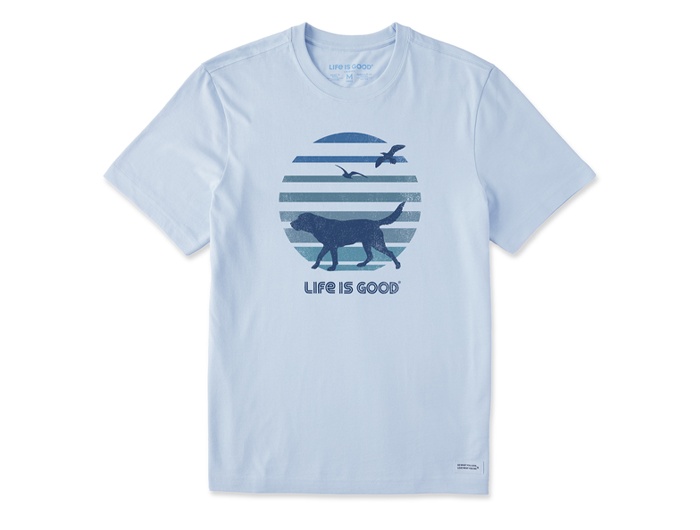
Life is Good Men's Crusher Tee - 70's Retro Dog Beach Walk
Life is Good Men's Crusher Tee - 70's Retro Dog Beach Walk Instant classics don’t just happen. We’ve spent over 20 years perfecting our original Crusher Tee, and its laid-back style has the staying power to prove it. Washed for everyday softness, this classic fit customer favorite barely skims the body for a look that’s as easygoing as you are. Features: Garment washed for softness Cotton/Spandex rib at the neck and self-fabric taping from shoulder to shoulder Printed graphic Do what you love. Love what you do. locker patch Materials: 100% USA Grown Cotton Style No. 108147/129491
Brand: Life is Good
Category: Apparel & Accessories > Clothing > Clothing Tops > T-Shirts